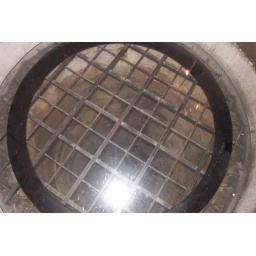
a well in the tower of london gift shop.. there's a glass plate over it so the glare appeared